Elvis Presley

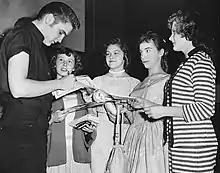
Presley signing autographs in Minneapolis in 1956

In January, Neal signed a formal management contract with Presley and brought him to the attention of Colonel Tom Parker, whom he considered the best promoter in the music business. Having successfully managed the top country star Eddy Arnold, Parker was working with the new number-one country singer, Hank Snow. Parker booked Presley on Snow's February tour.